Republican insurgency in Afghanistan

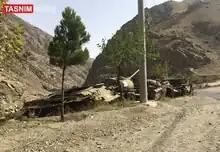
Destroyed tanks in Panjshir Valley

On 6 October, Abdul Latif Pedram claimed that guerilla warfare continues in Panjshir. TASS reported heavy fighting at Zamankur, Anaba District. By early November 2021, Jacob Zenn argued in "Terrorism Monitor" that there were no more militant forces loyal to Massoud operating in Afghanistan, while the NRF continued its efforts to reorganize an insurgency. The government of Tajikistan was still hosting and supporting the remnants of the anti-Taliban political opposition, although more so to improve its image abroad and domestically than to actually influence the situation in Afghanistan. At this point, the only substantial armed resistance to the Taliban government was offered by the Islamic State's Khorasan Province (IS-KP). Zenn argued that IS-KP's insurgency was growing and could potentially allow pro-republican forces to make a comeback as the Taliban and the Islamic State were focused on fighting each other. However, some NRF holdouts continued to be active in Panjshir. On 15 October, Russian news agency Interfax reported NRF forces conducting a guerilla attack in Andarab, Baghlan, with Taliban losses being reported as six killed, four wounded, and two being captured by pro-NRF forces. At the same time, fighting was also reported in Balkh, with both sides suffering unknown casualties. Around late October, a visit by Radio Télévision Suisse into Bazarak would report an armed confrontation between the Taliban and pro-NRF forces occurring in an undisclosed location in the mountains surrounding Bazarak. The latter reportedly gained the upper hand with unknown casualties on both sides, thus confirming that the NRF is still active near Bazarak and in Panjshir despite claims of inactivity by local Taliban officials.